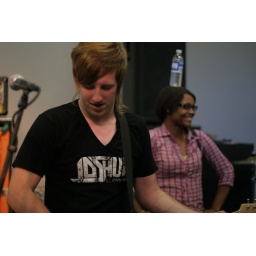
Courtney likes to stand in the background of people's pictures while balancing a water bottle on her head.